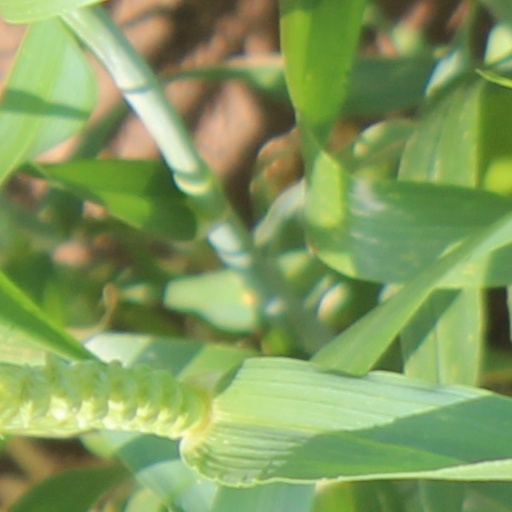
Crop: wheat